Zlatni Pyasatsi Cove

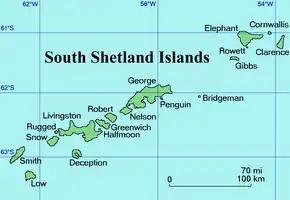
Location of Elephant Island in the South Shetland Islands

Zlatni Pyasatsi Cove (‘Zaliv Zlatni Pyasatsi’ \'za-liv 'zla-tni 'pya-sa-tsi\) is the 1.4 km wide cove indenting for 1.1 km the southeast coast of Elephant Island, South Shetland Islands in Antarctica southwest of Trifonov Point. The feature is “named after the freezer vessel "Zlatni Pyasatsi" of the Bulgarian company Ocean Fisheries – Burgas whose ships operated in the waters of South Georgia, Kerguelen, the South Orkney Islands, South Shetland Islands and Antarctic Peninsula from 1970 to the early 1990s. The Bulgarian fishermen, along with those of the Soviet Union, Poland and East Germany are the pioneers of modern Antarctic fishing industry.”